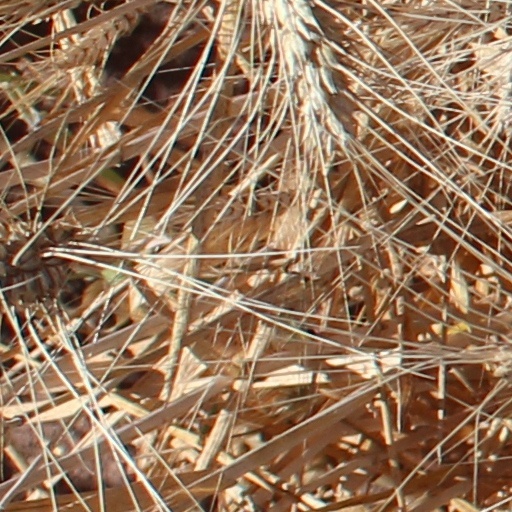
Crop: wheat